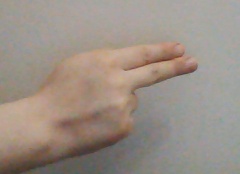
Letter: ain